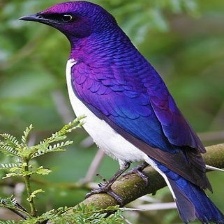
Species: VIOLET BACKED STARLING
Scientific name: CINNYRICINCLUS LEUCOGASTER